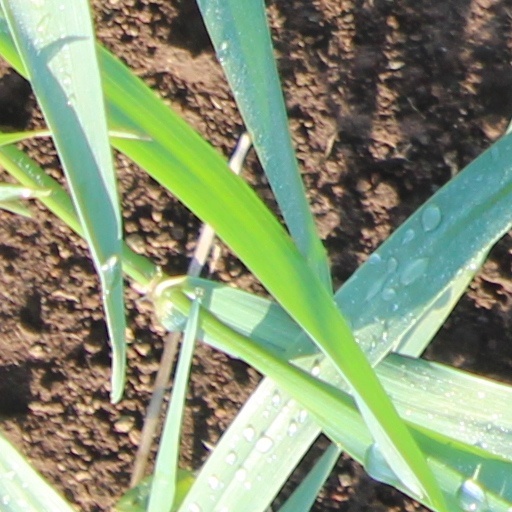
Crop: wheat